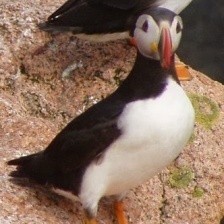
Species: PUFFIN
Scientific name: FRATERCULA